Zambezi Watercourse Commission

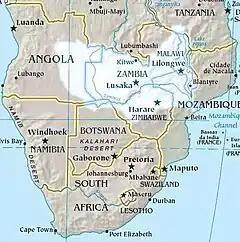
Zambezi River Basin

The Zambezi originates in northwestern Zambia, and runs west and then southwest through Angola before reentering Zambia. It flows south and forms part of the border between Zambia and Namibia. After picking up the waters of the Chobe River at the quadripoint where Zambia, Namibia, Botswana and Zimbabwe meet, the river flows east along the border between Zambia and Zimbabwe, powering the shared Kariba Dam hydroelectric station, before entering Mozambique and flowing to the Indian Ocean.